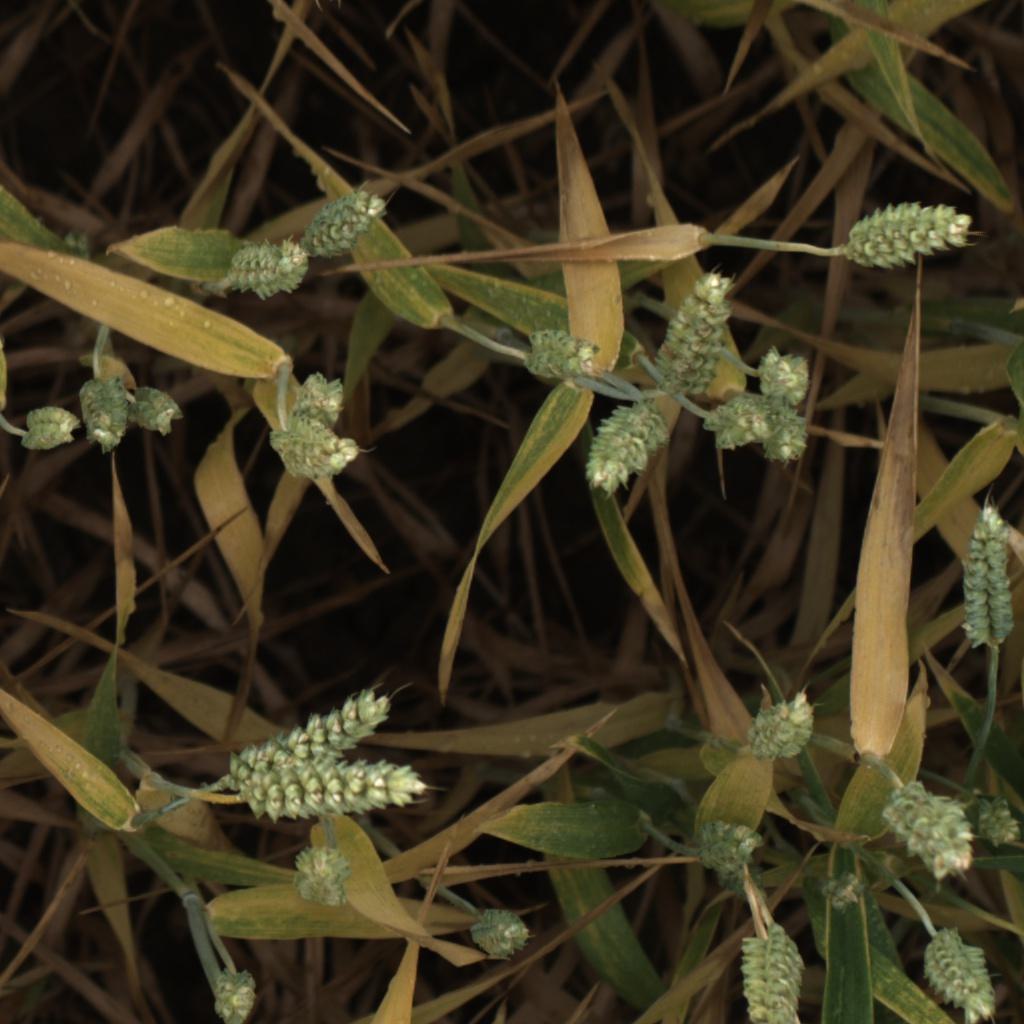
Country: UK
Location: Rothamsted
Wheat development stage: Filling - Ripening